The Young Ones (1961 film)

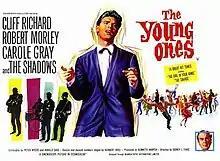
Original UK quad format poster

The Young Ones (US title: Wonderful to Be Young!) is a 1961 British comedy musical film directed by Sidney J. Furie and starring Cliff Richard, Robert Morley as his character's father, Carole Gray as his love interest, and the Shadows as his band. The screenplay was written by Peter Myers and Ronald Cass, who also wrote most of the songs. Herbert Ross choreographed the dance scenes. Its soundtrack spawned numerous hits, including the title track.